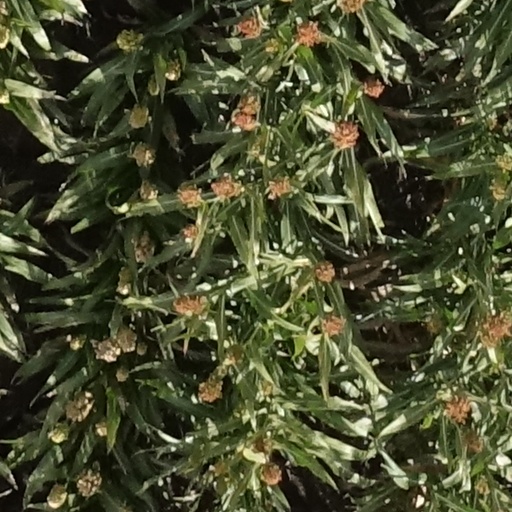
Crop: sorghum